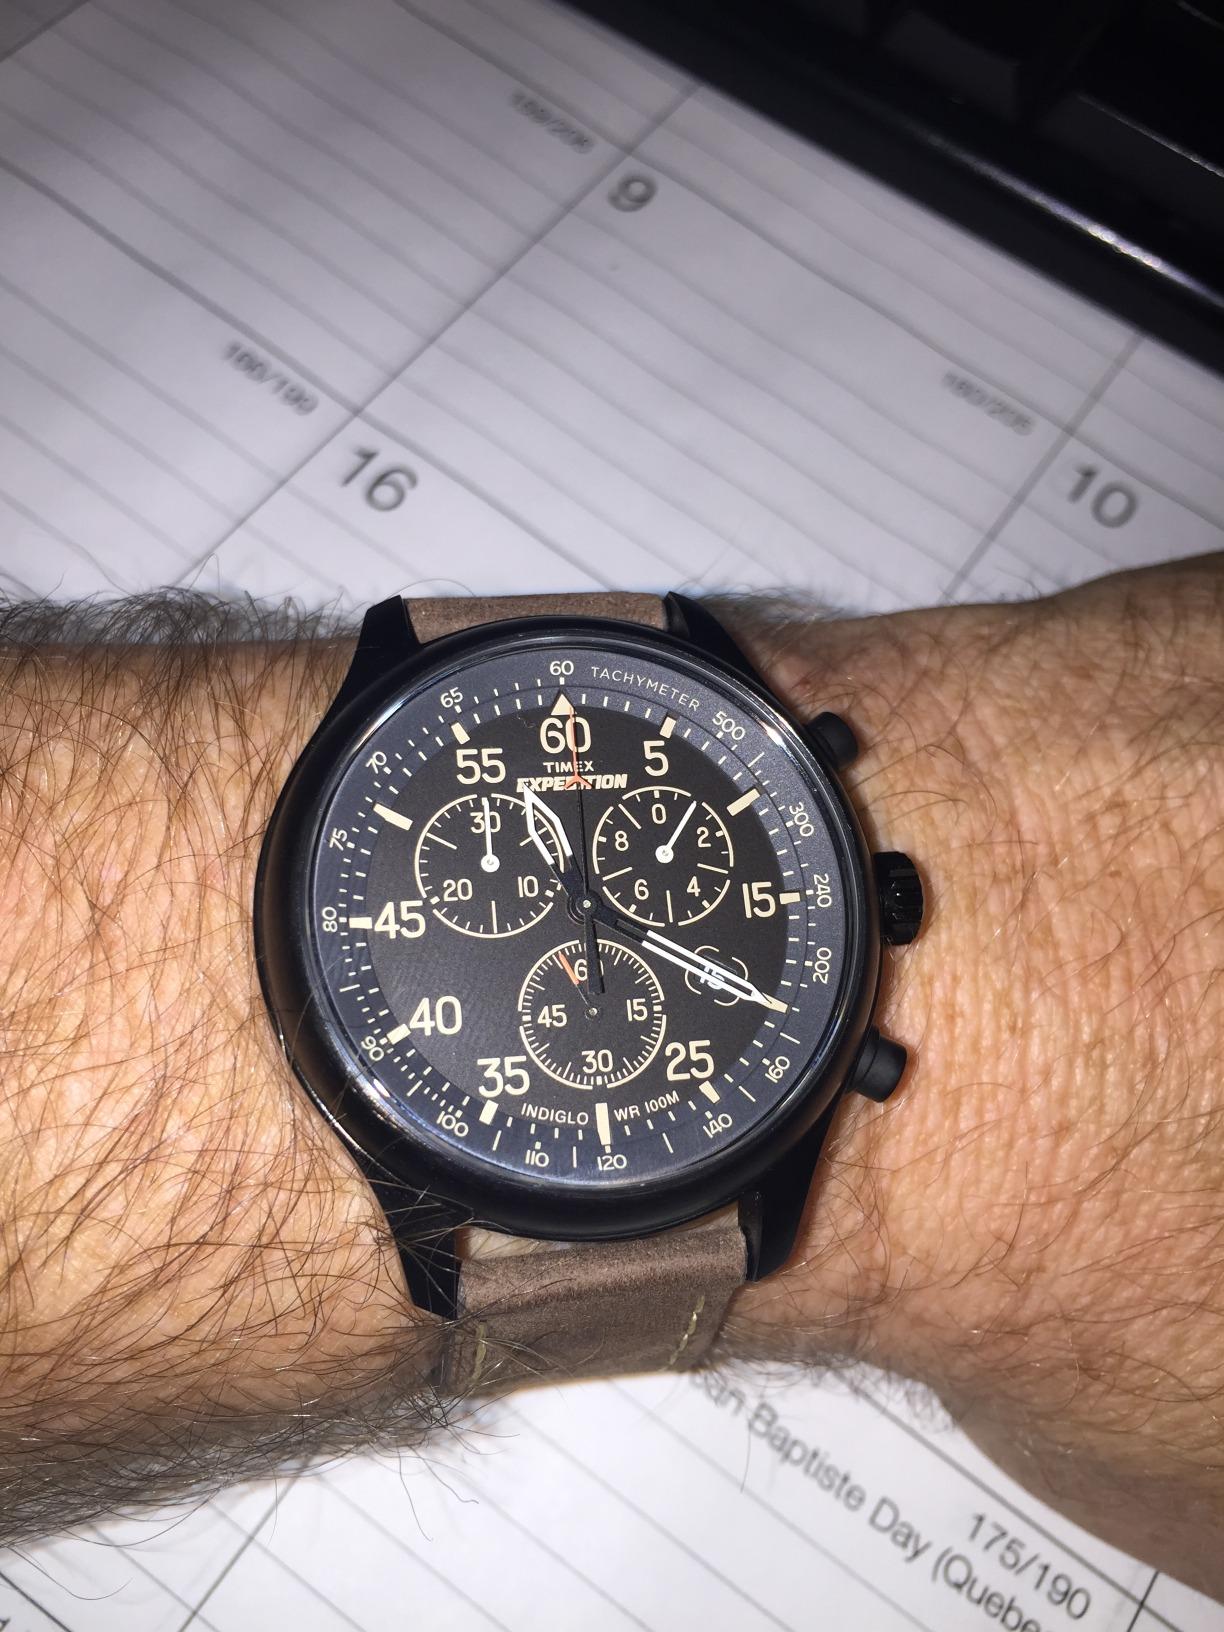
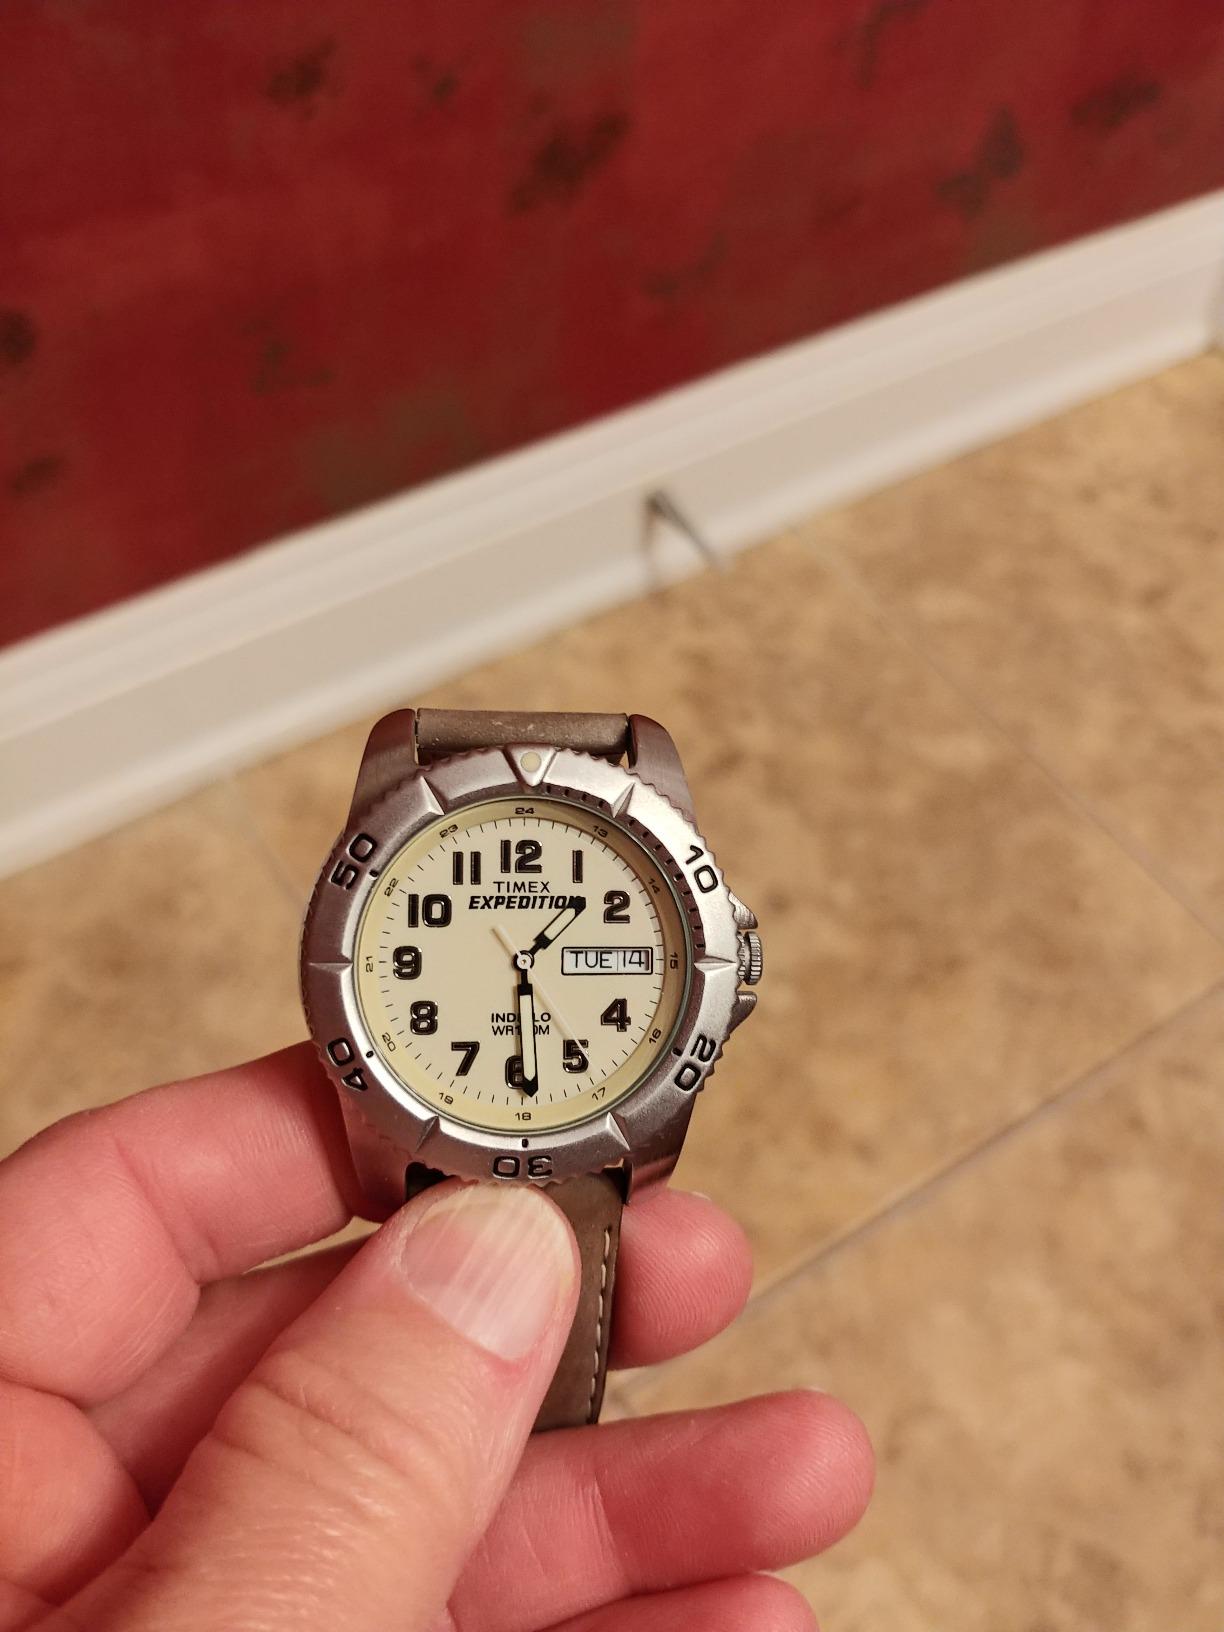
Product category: accessories_watch
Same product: no